Mal Hallett

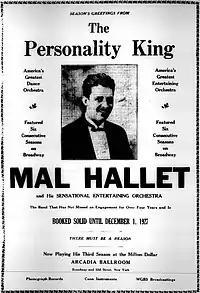
1926 season's greetings with last name spelled "Hallet"

Mal Hallett (born 1893, Roxbury, Massachusetts – died November 20, 1952, Boston) was an American jazz violinist and bandleader.